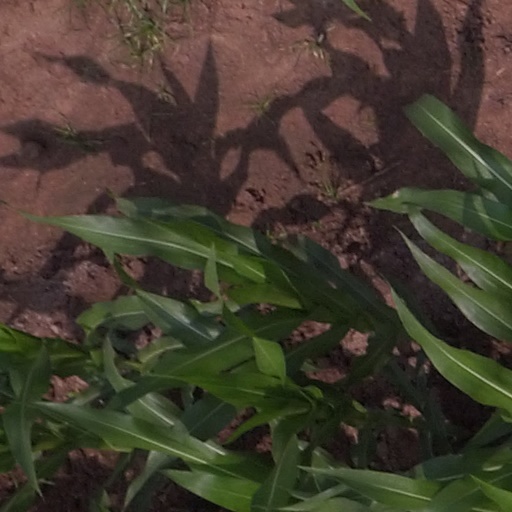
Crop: maize; corn